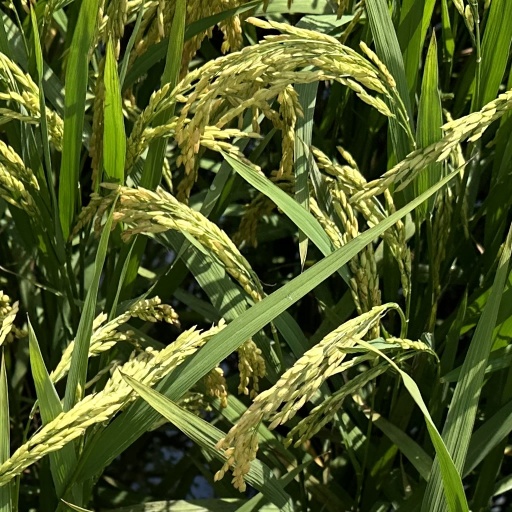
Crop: rice